Yevgeny Balitsky

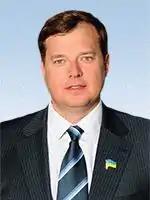
Balitsky's portrait as a member of the Verkhovna Rada

From 2012 to 2019, Balitsky was a People's Deputy of Ukraine, serving in the 7th and 8th convocation of the Verkhovna Rada (Ukraine's national parliament). He was elected both times as member of Zaporizhia Oblast district No. 80, a multi-member district comprising Melitopol and Melitopol Raion, with 54.46% of the votes. In the 2012 Ukrainian parliamentary election he was elected as a member of the Party of Regions and in 2014 reelected as a self-nominated candidate, receiving 47.4% of the vote.